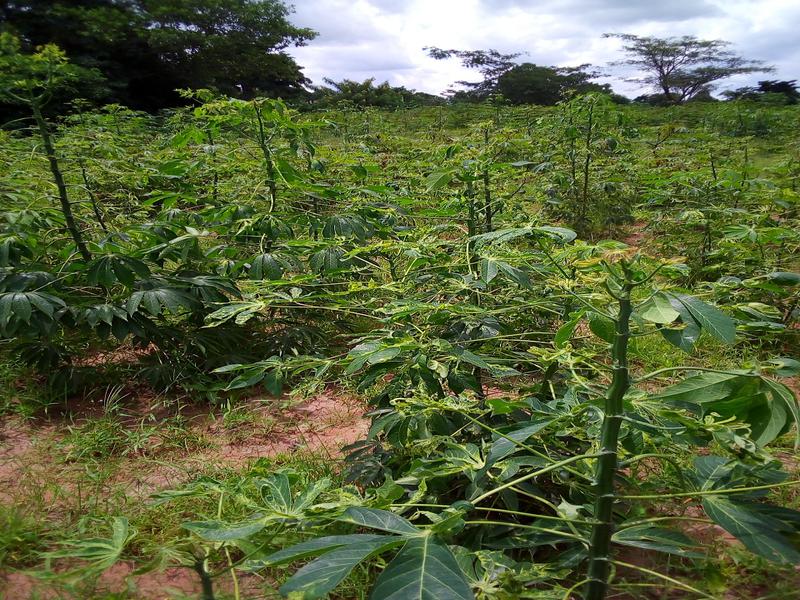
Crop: cassava
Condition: mosaic_disease